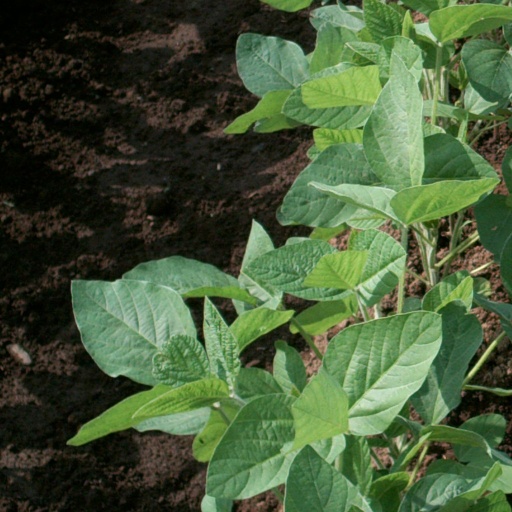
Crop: soybean